1996 World Allround Speed Skating Championships

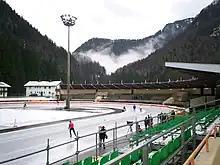

The 1996 World Allround Speed Skating Championships were held on 14–16 February 1997 in the Ludwig-Schwabl-Stadion stadium in Inzell, Germany. This was the first World Championships where men and women competed at the same time and venue.